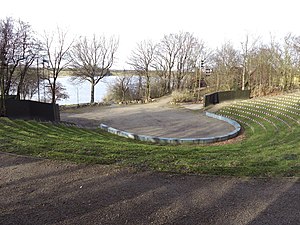
Jels Vikingespil
Jels vikingespils scene, marts 2018
Jels Vikingespil
Jels Vikingespil er et årligt tilbagevendende dansk friluftsspil. Hver sommer siden 1977 har frivillige opført vikingespil på friluftsscenen tæt ved Jels Nedersø. Vikingespil er friluftsteater om vikingetiden og kan indeholde både drabelige fægtekampe og glødende romantik.